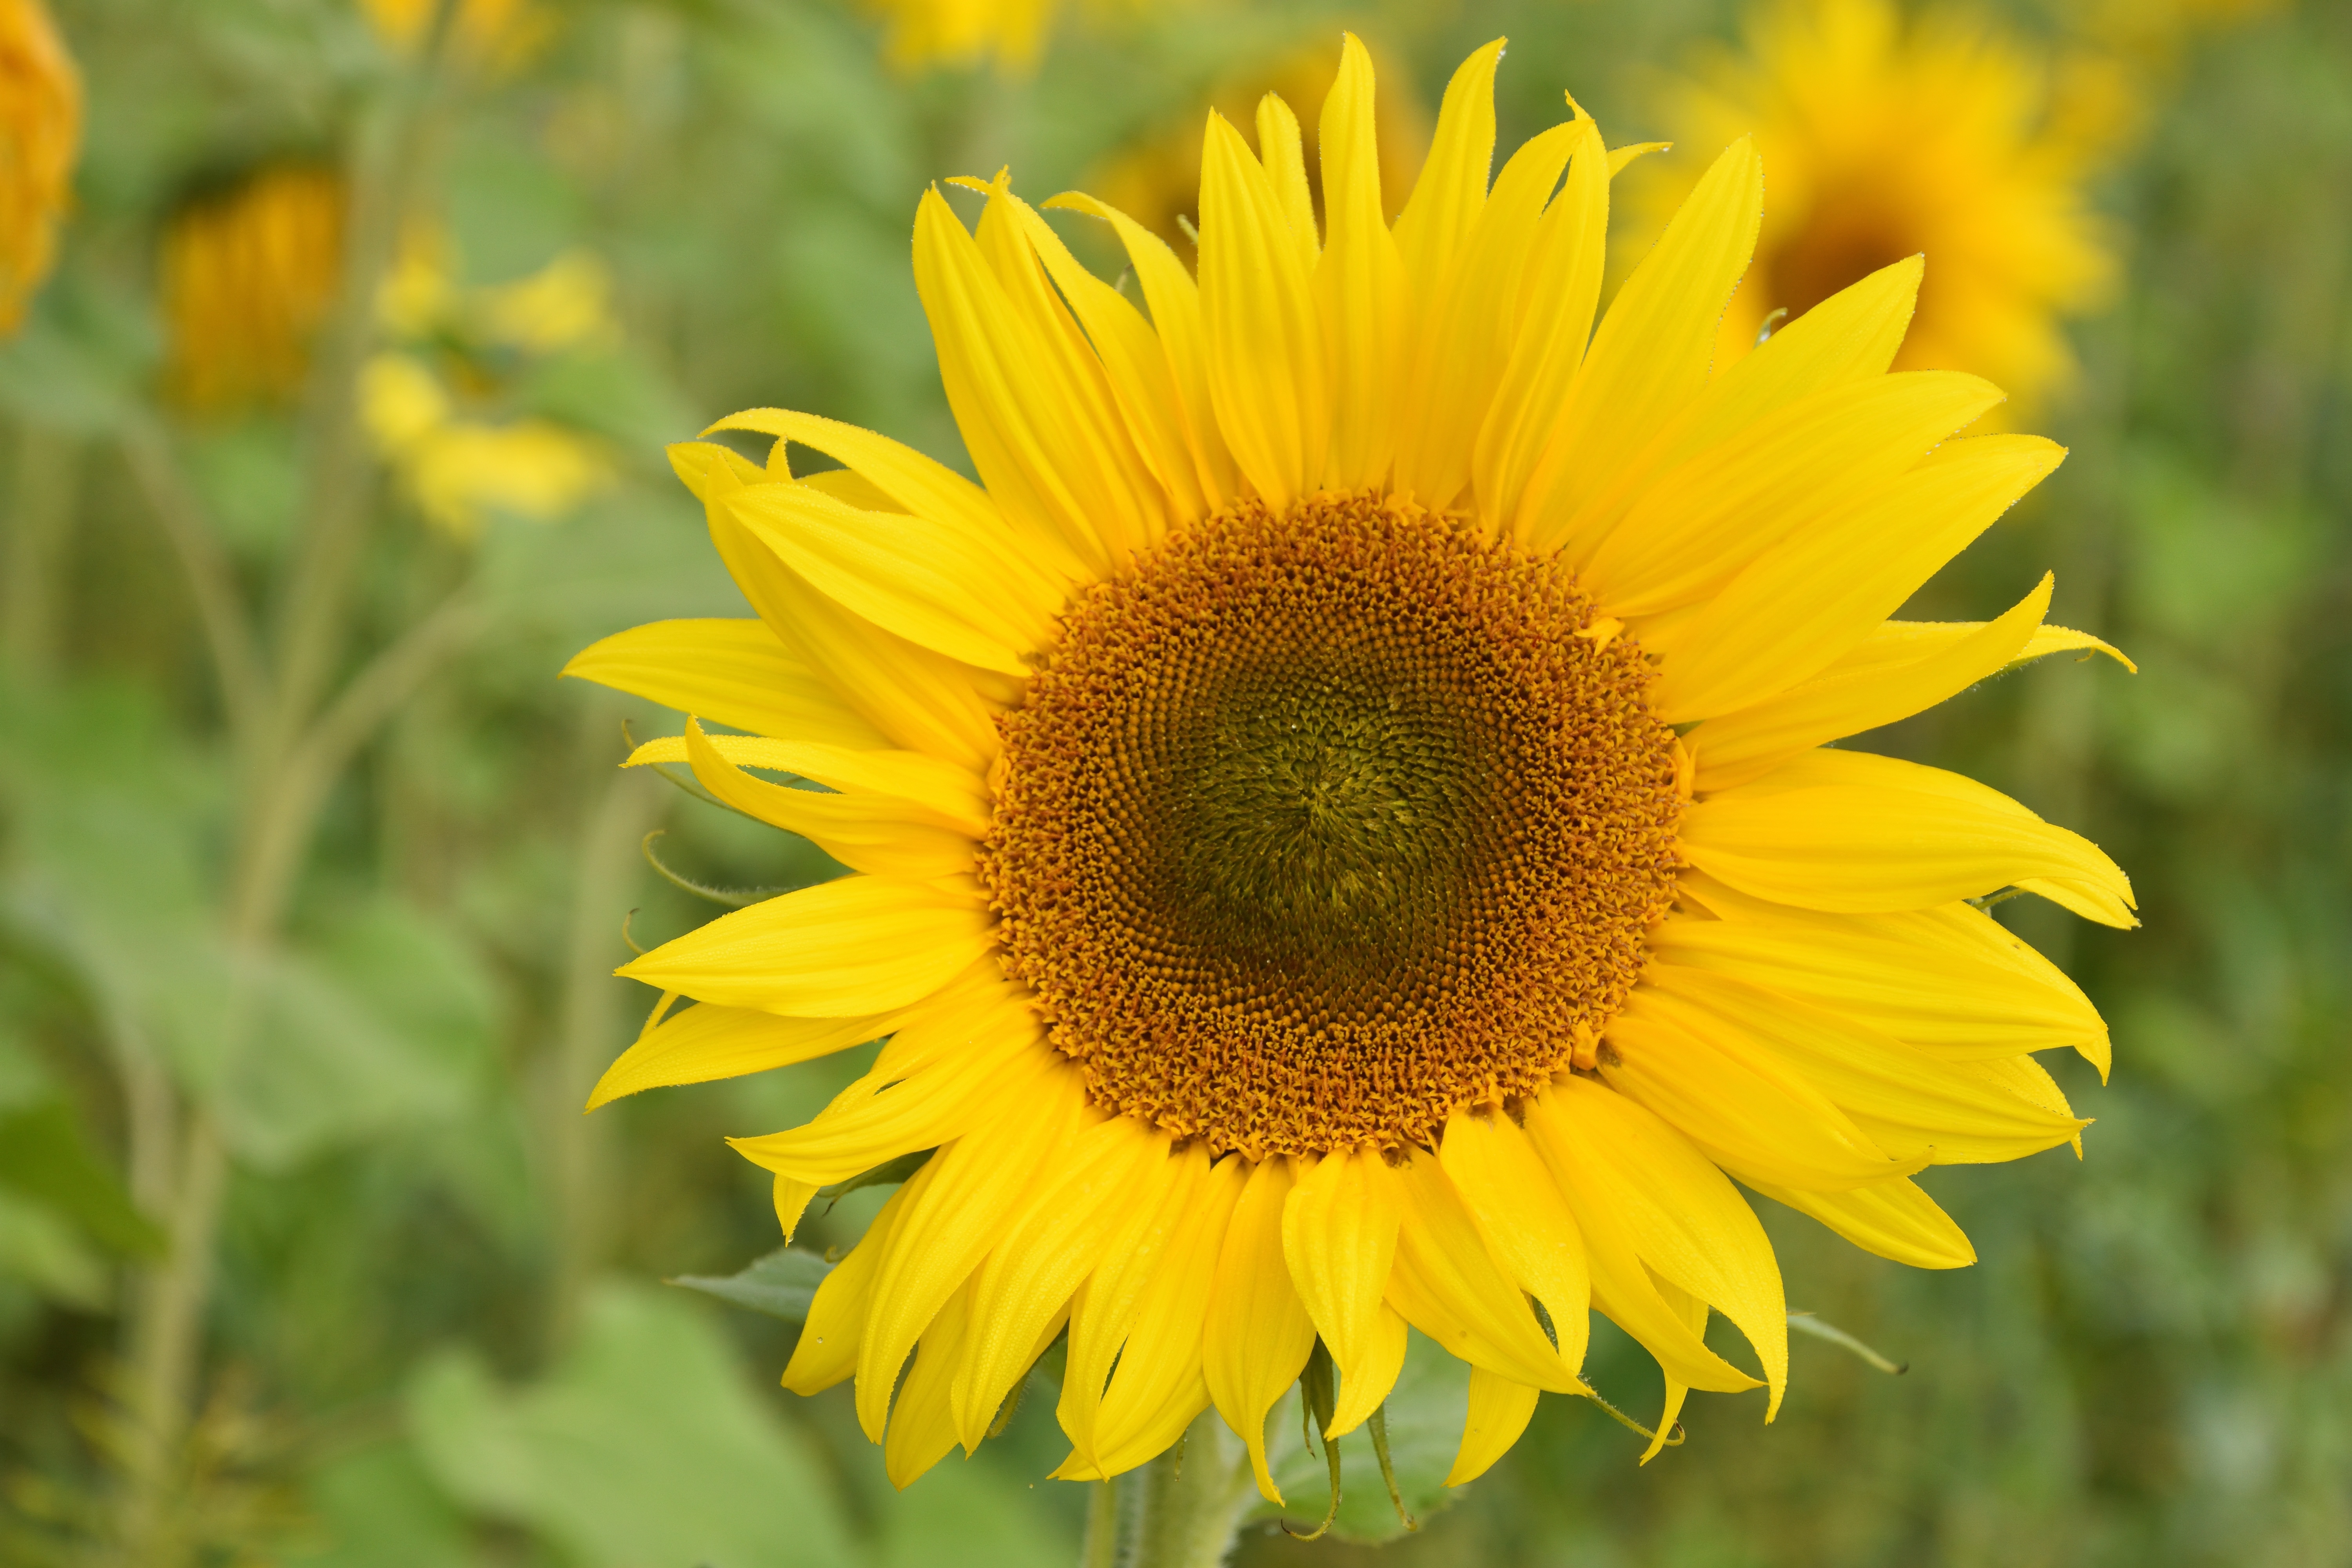
blossom, plant, field, fruit, flower, petal, bloom, autumn, yellow, flora, sunflower, wildflower, flowers, sun flower, macro photography, flowering plant, daisy family, bee pollen, annual plant, land plant